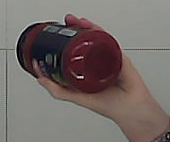
Product: barilla_pomodoro